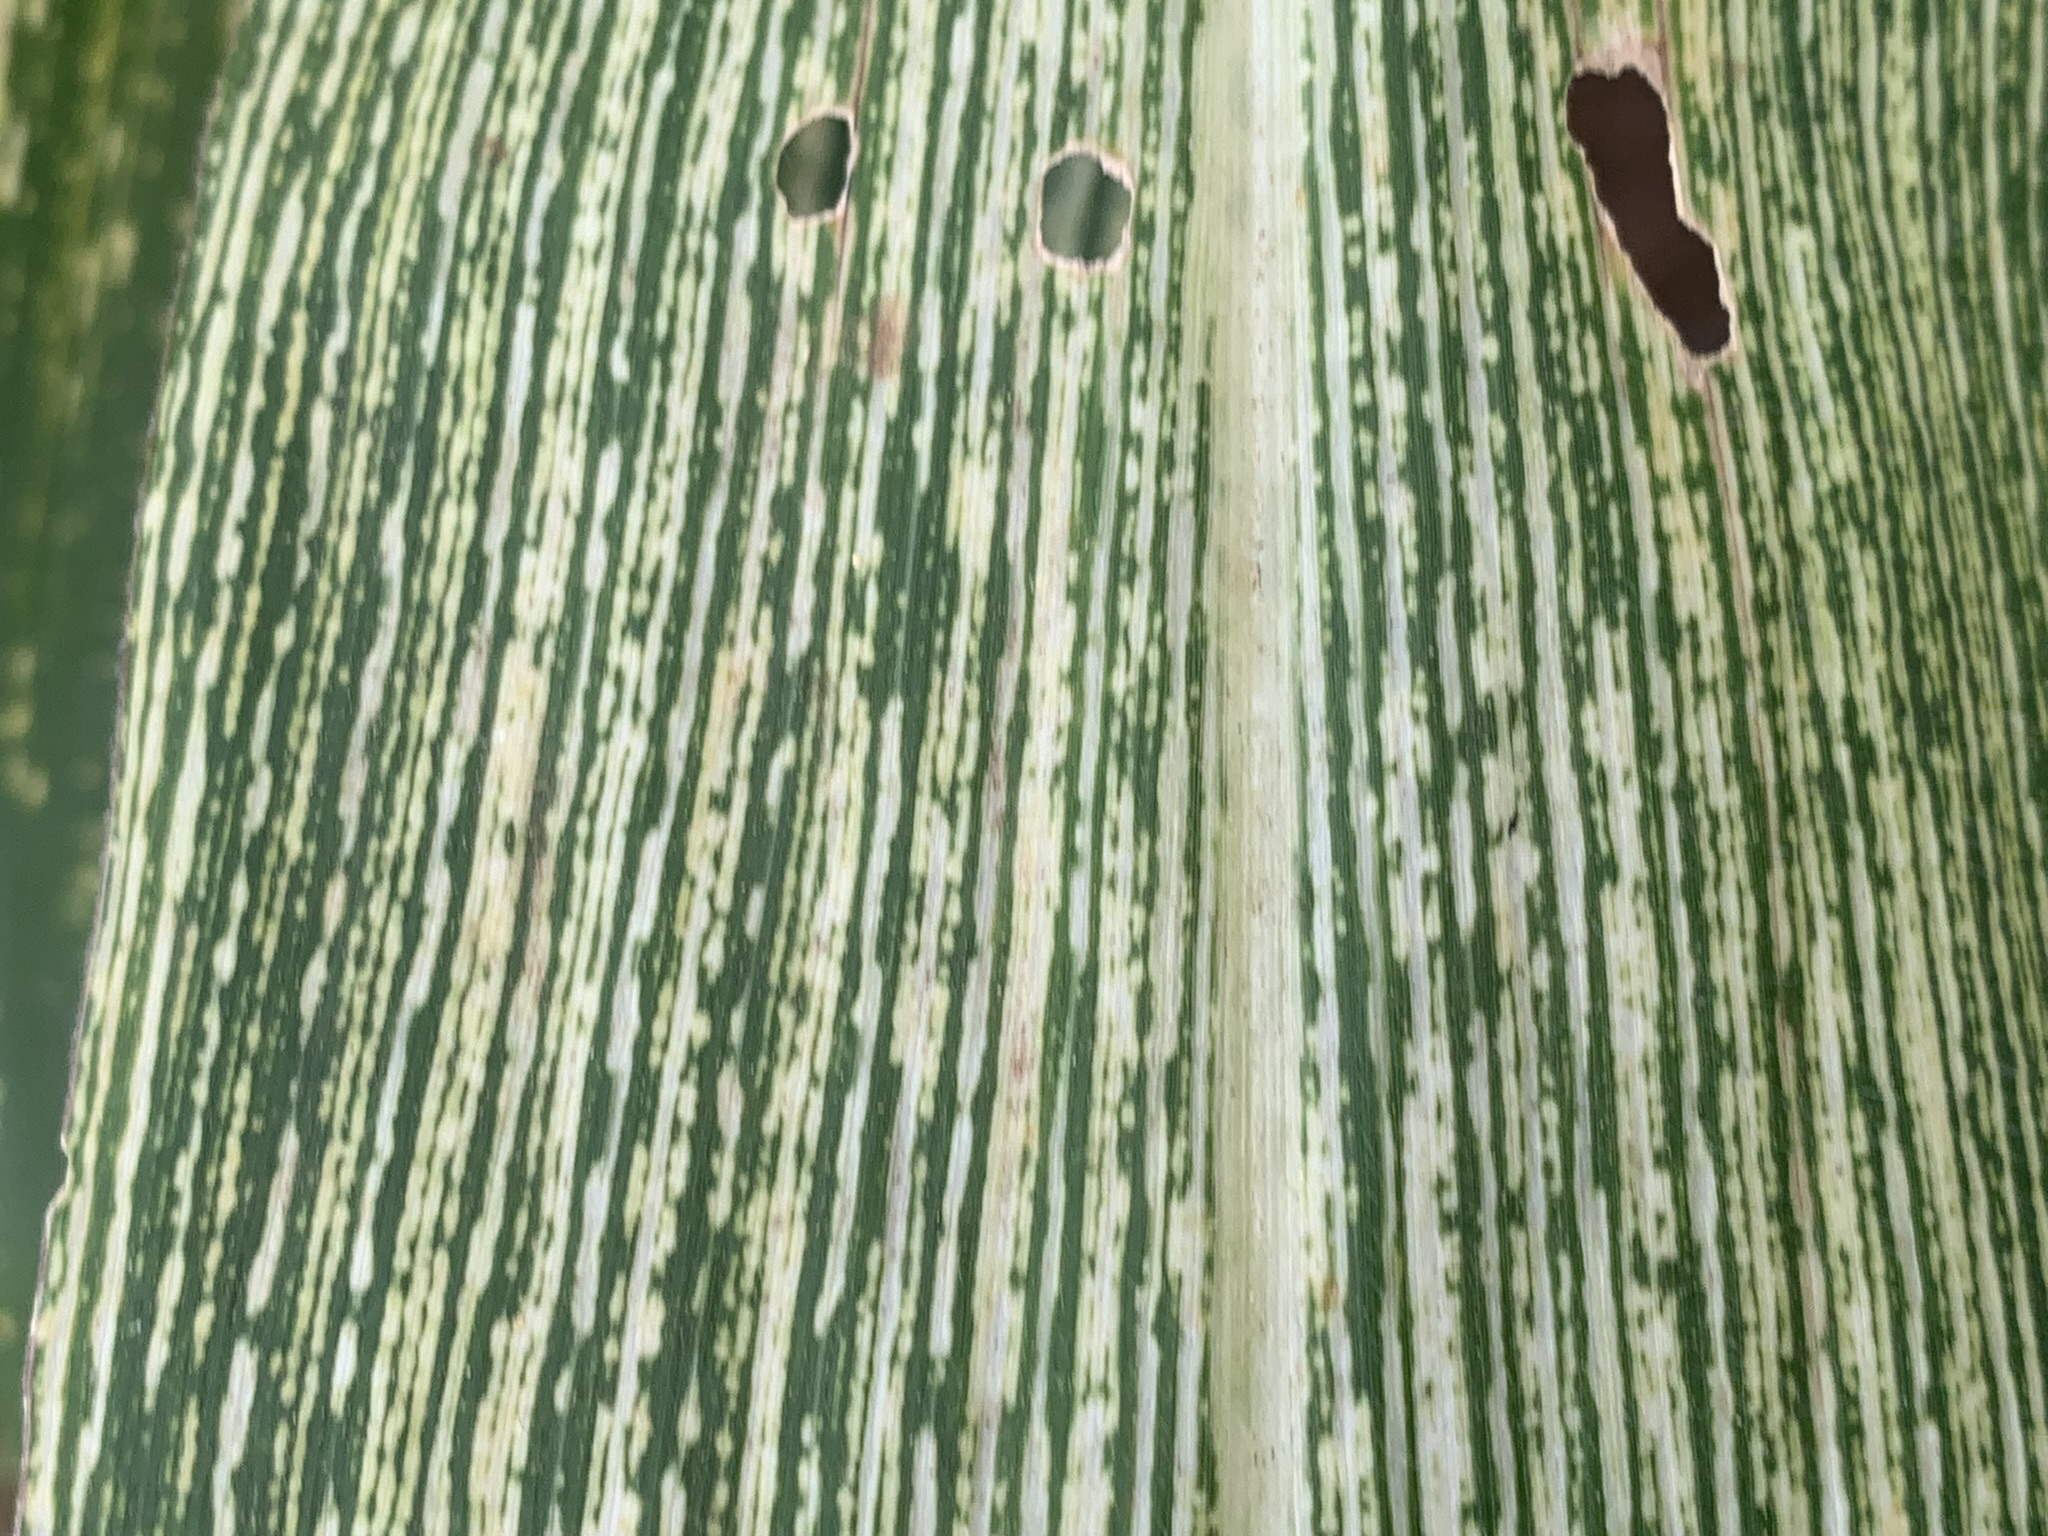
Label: MSV